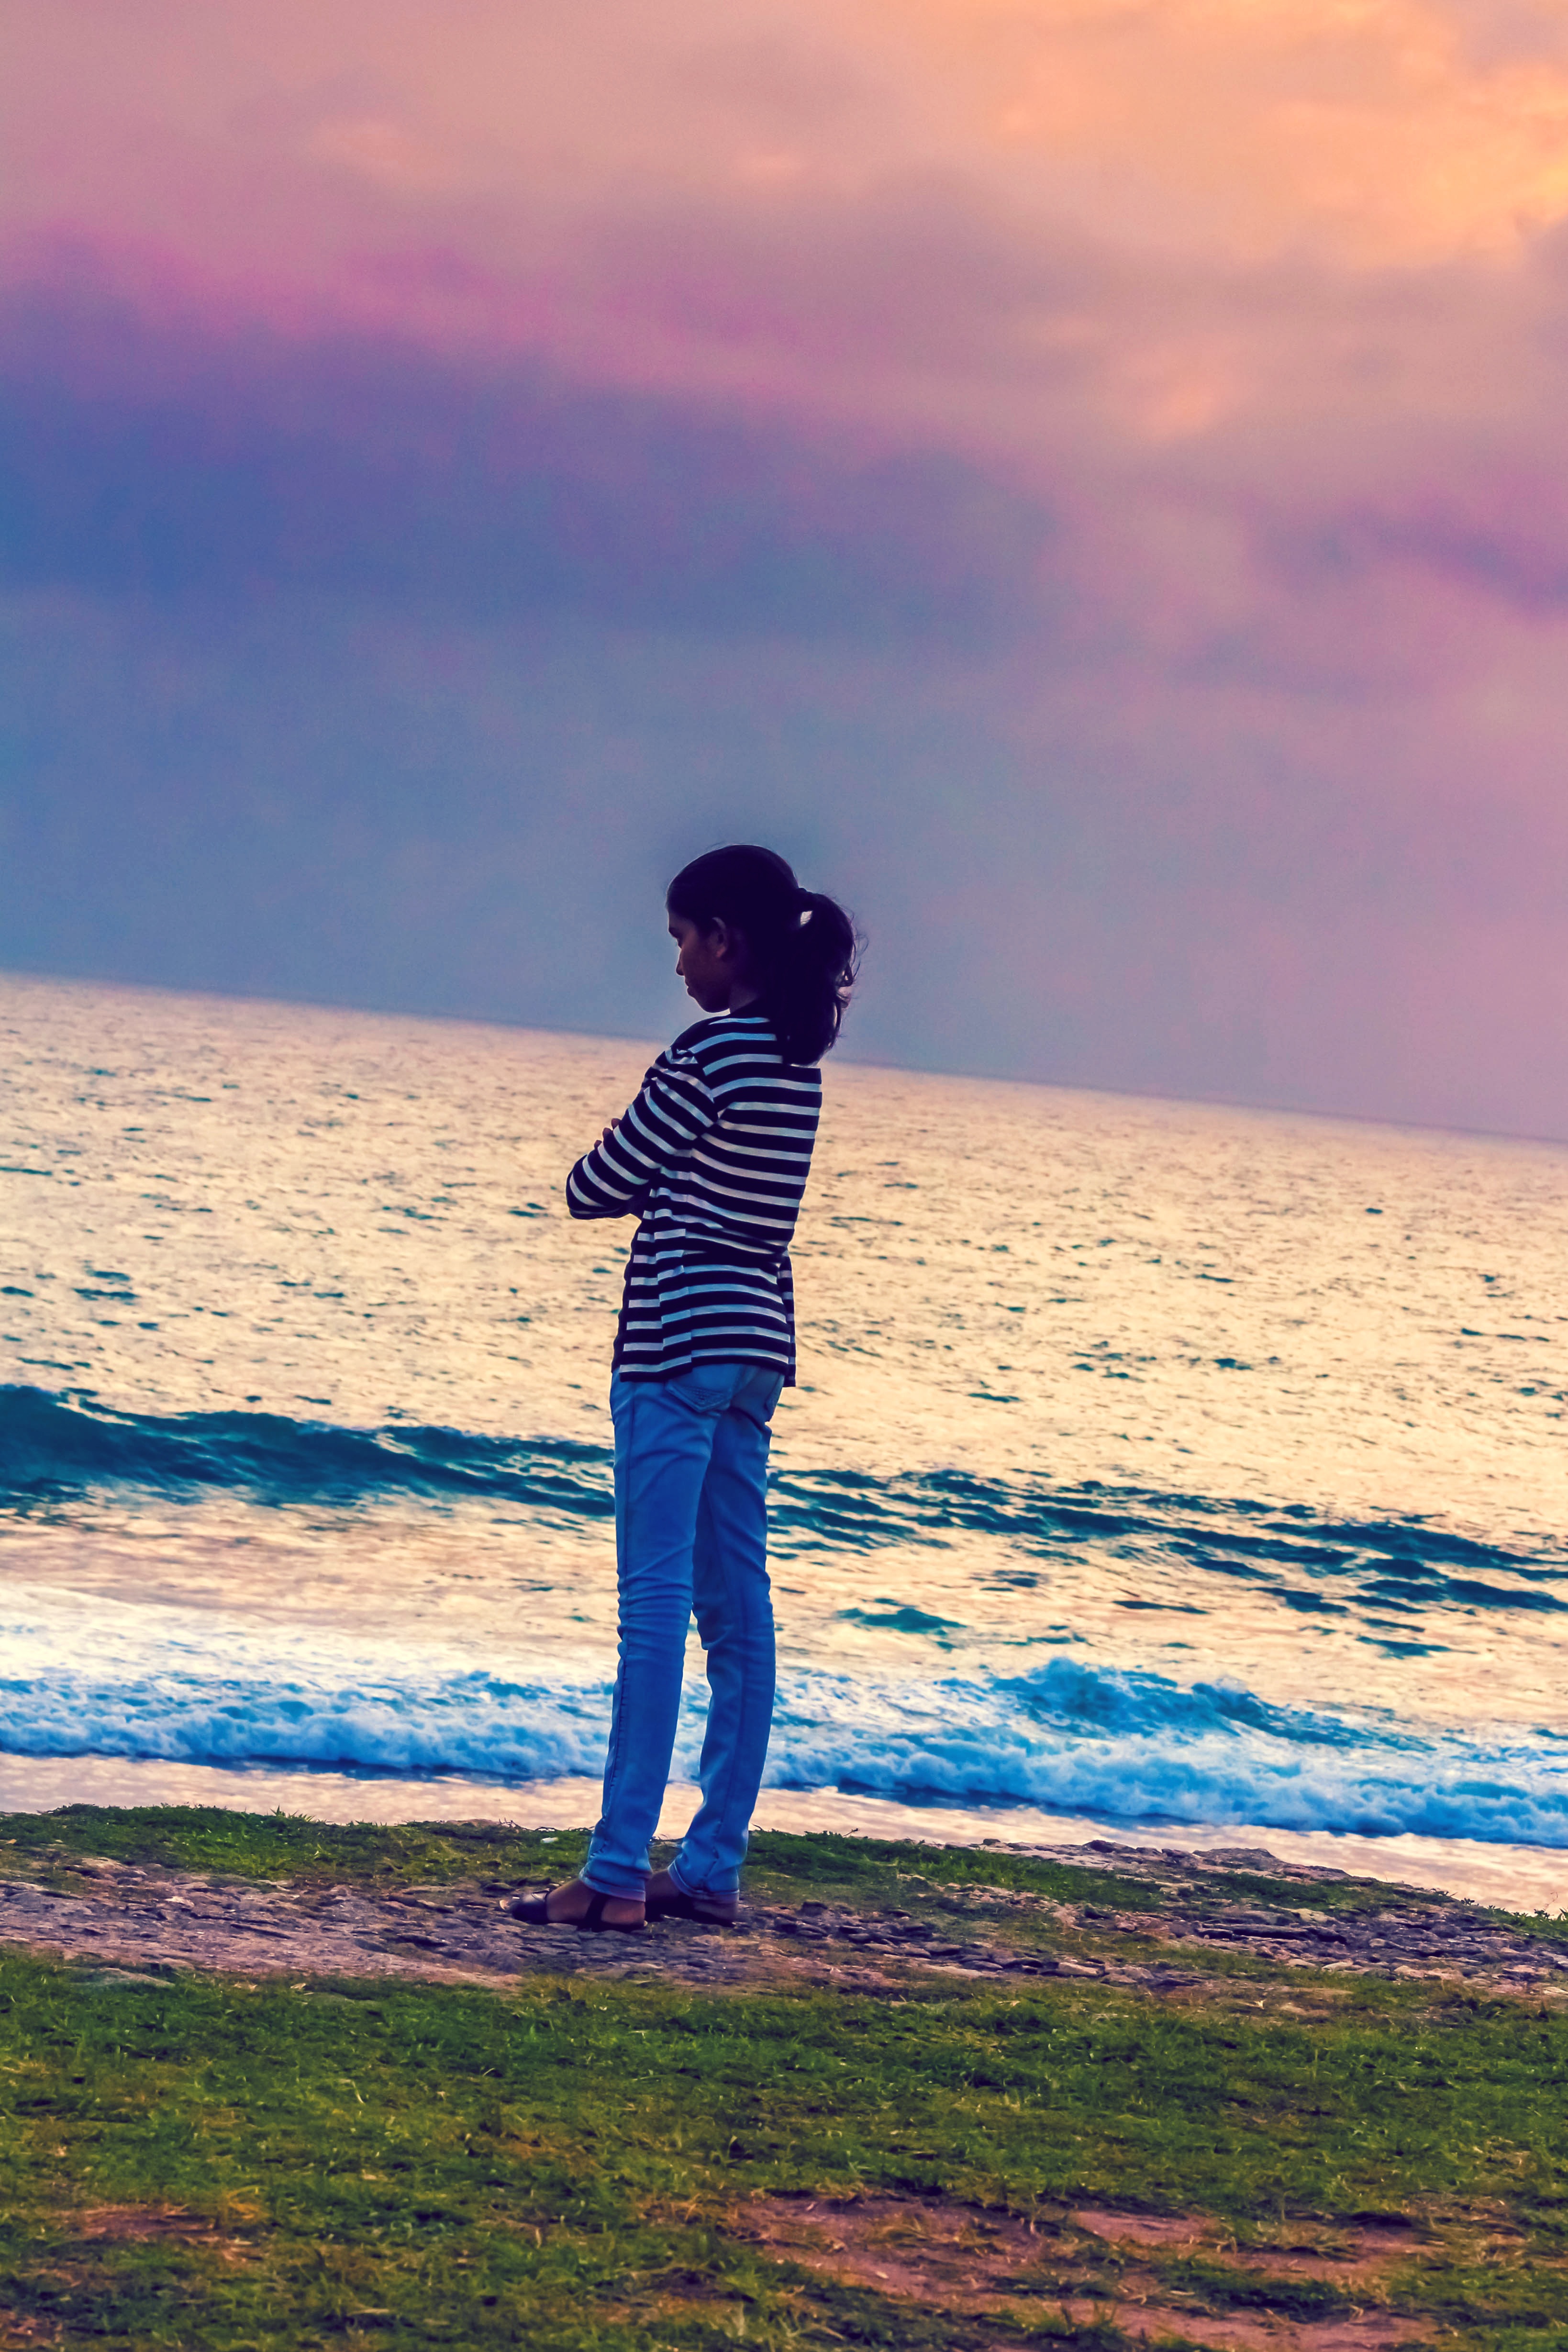
beach, sea, coast, water, nature, outdoor, sand, ocean, horizon, silhouette, person, light, cloud, people, sky, girl, sun, woman, hair, sunrise, sunset, field, sunlight, morning, shore, wave, dawn, summer, vacation, dusk, female, evening, portrait, model, young, spring, fashion, blue, freedom, lifestyle, healthy, body of water, sunny, happy, happiness, joy, wellness